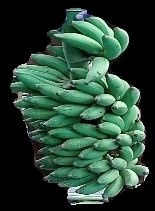
Variety: elakki-bale
Grade: grade1